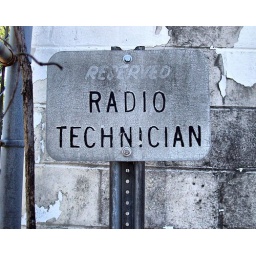
Decaying sign found in parking lot. Funny, that the bolts holding the sign to the pole look brand new.